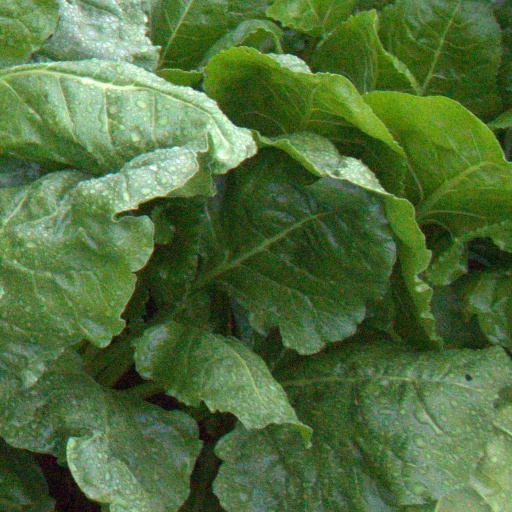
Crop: sugar beet